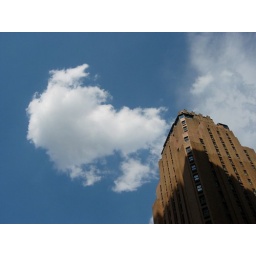
cloud above building